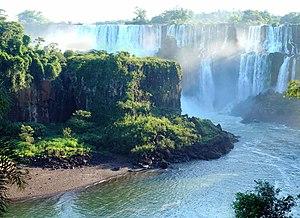
SVP, rendez cette description accessible à tous en la traduisant dans plusieurs langues.